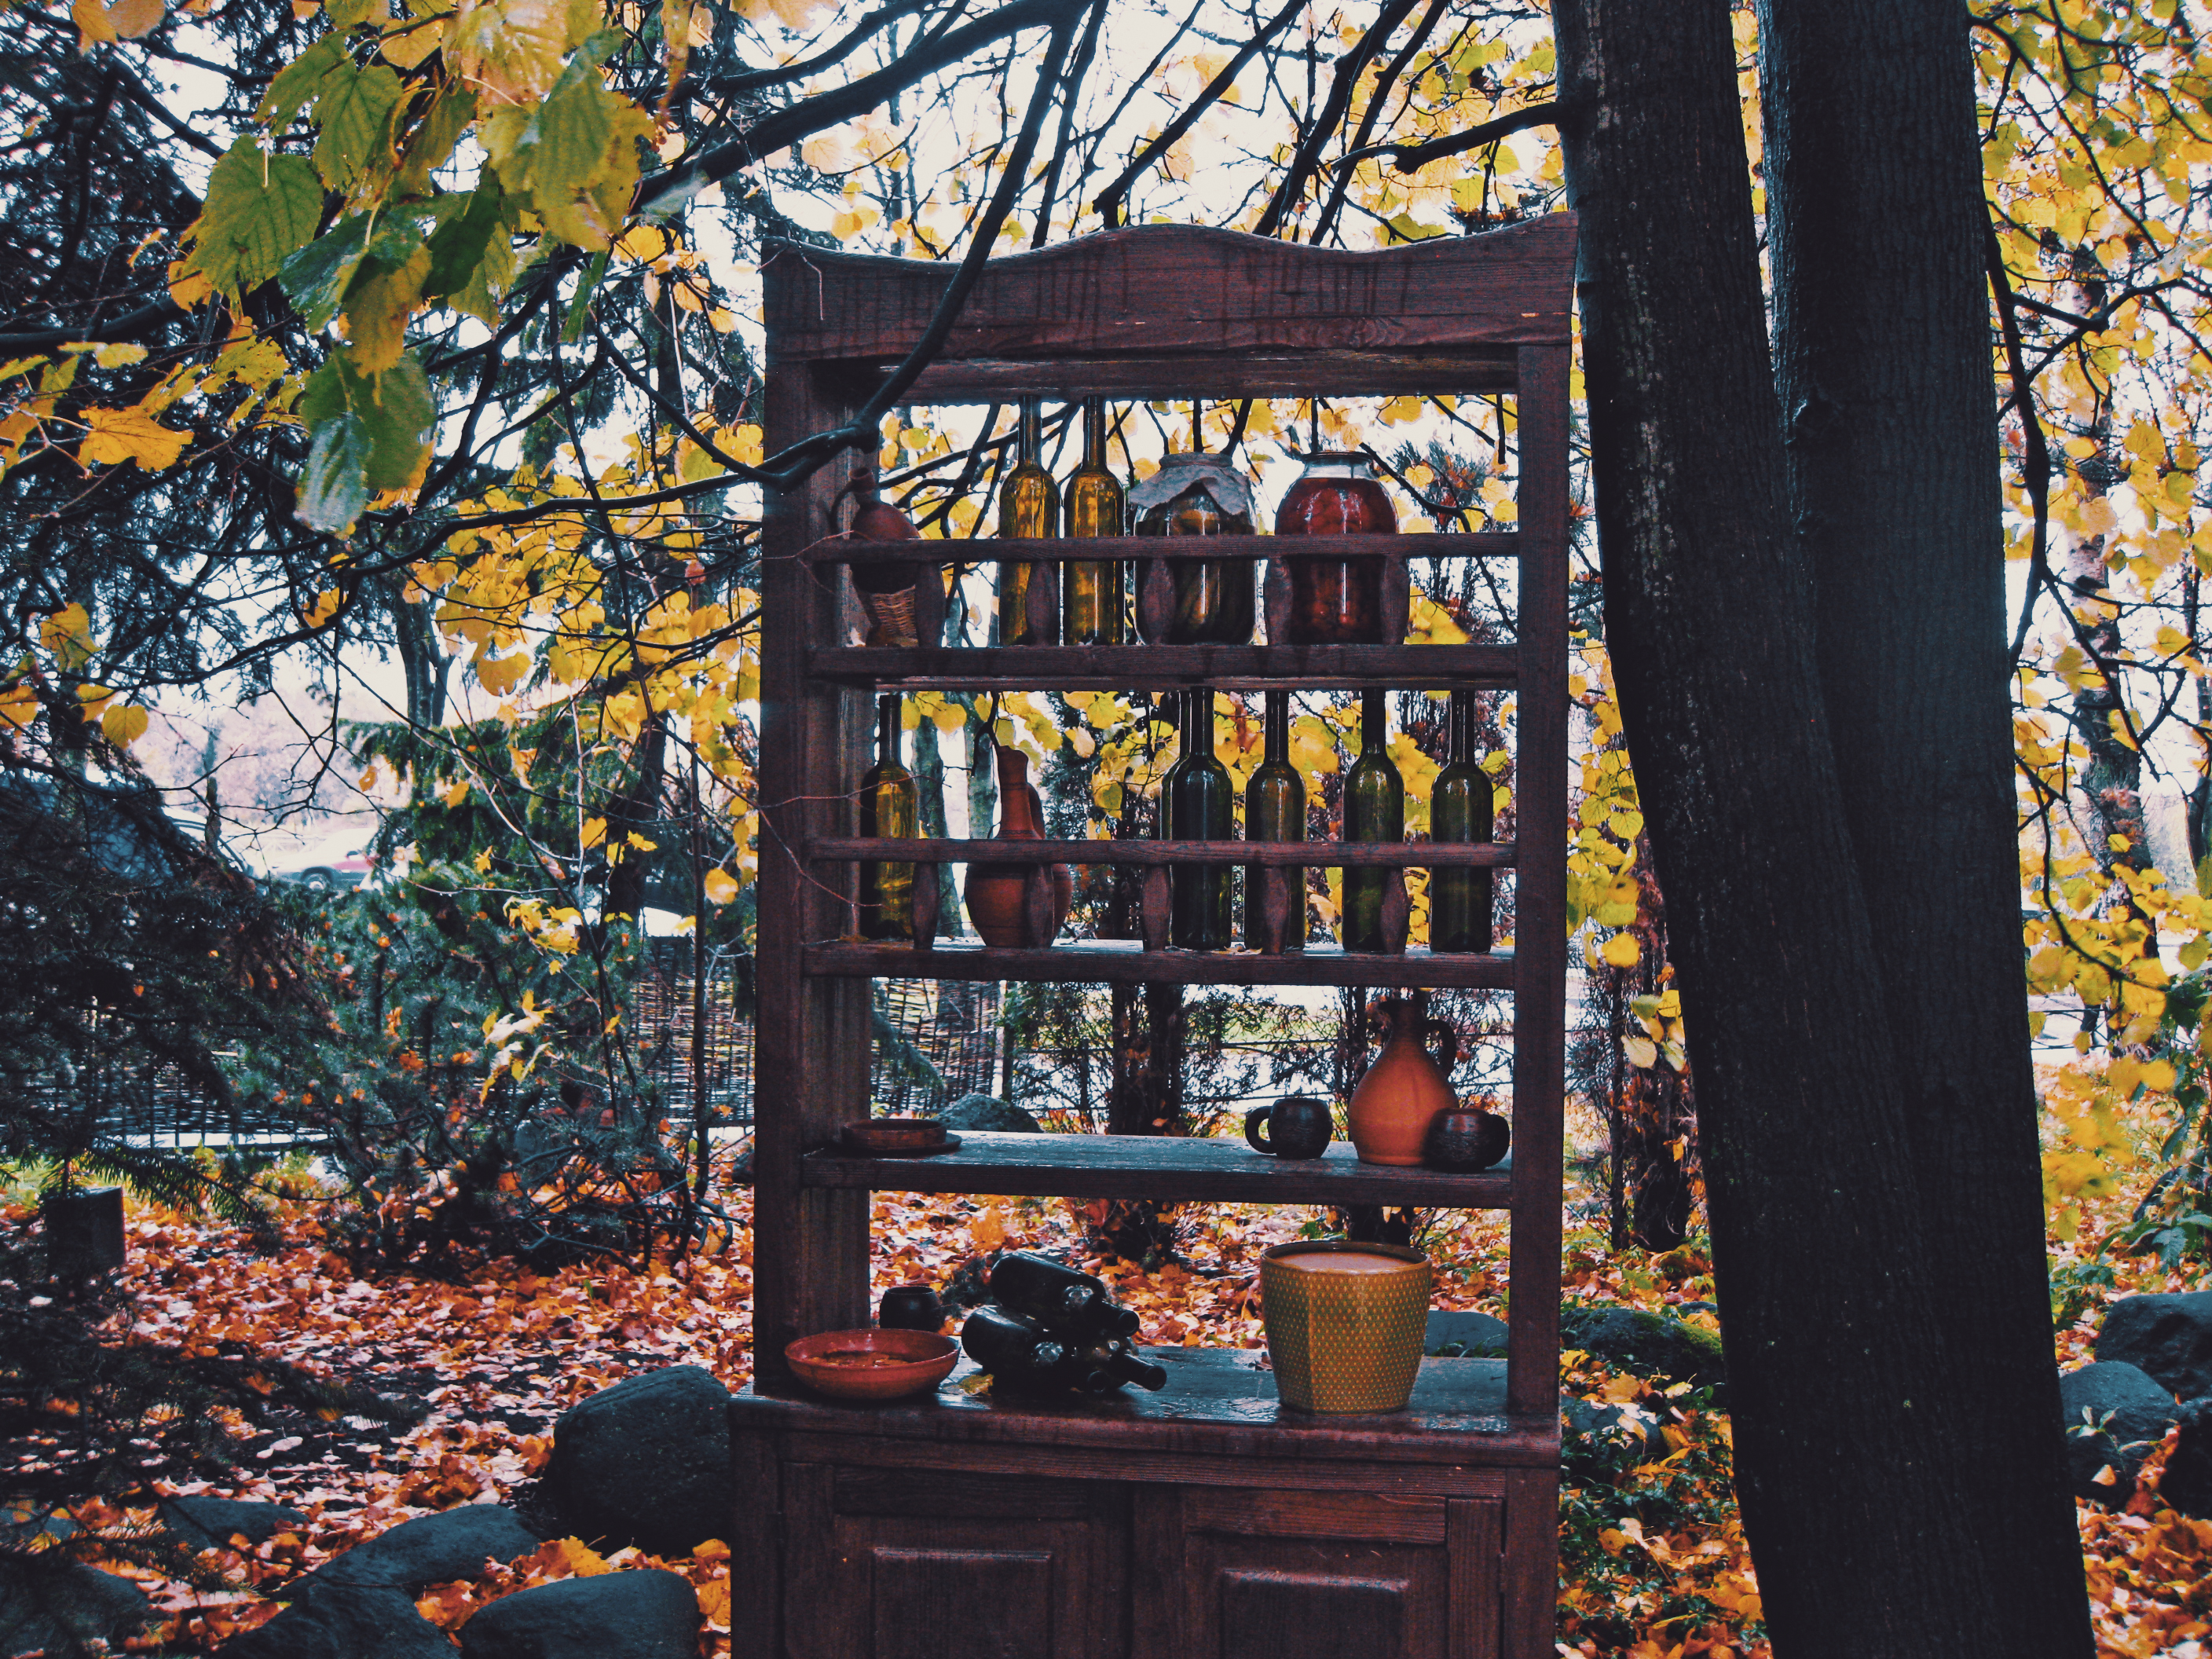
image, leaf, tree, autumn, sky, architecture, plant, furniture, branch, room, wood, deciduous, forest, window, winter, building, state park